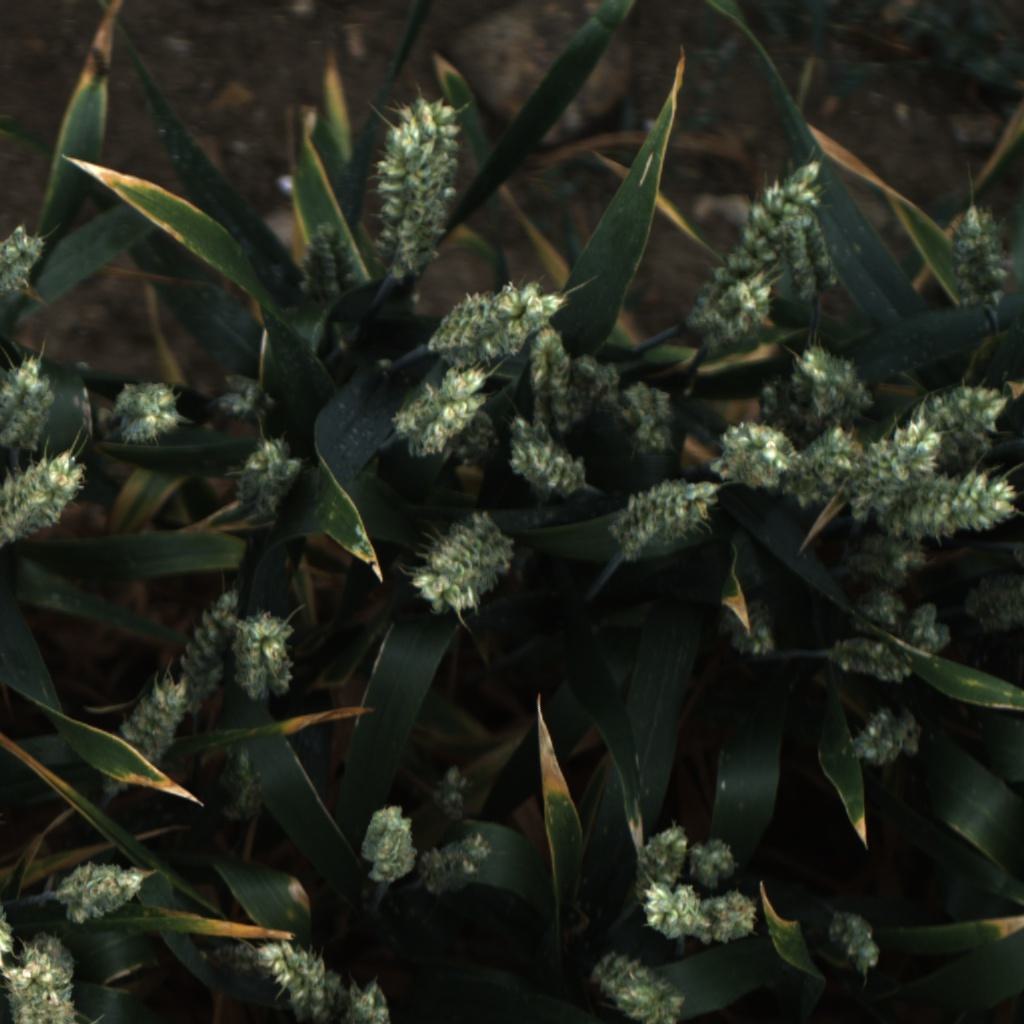
Country: UK
Location: Rothamsted
Wheat development stage: Filling - Ripening